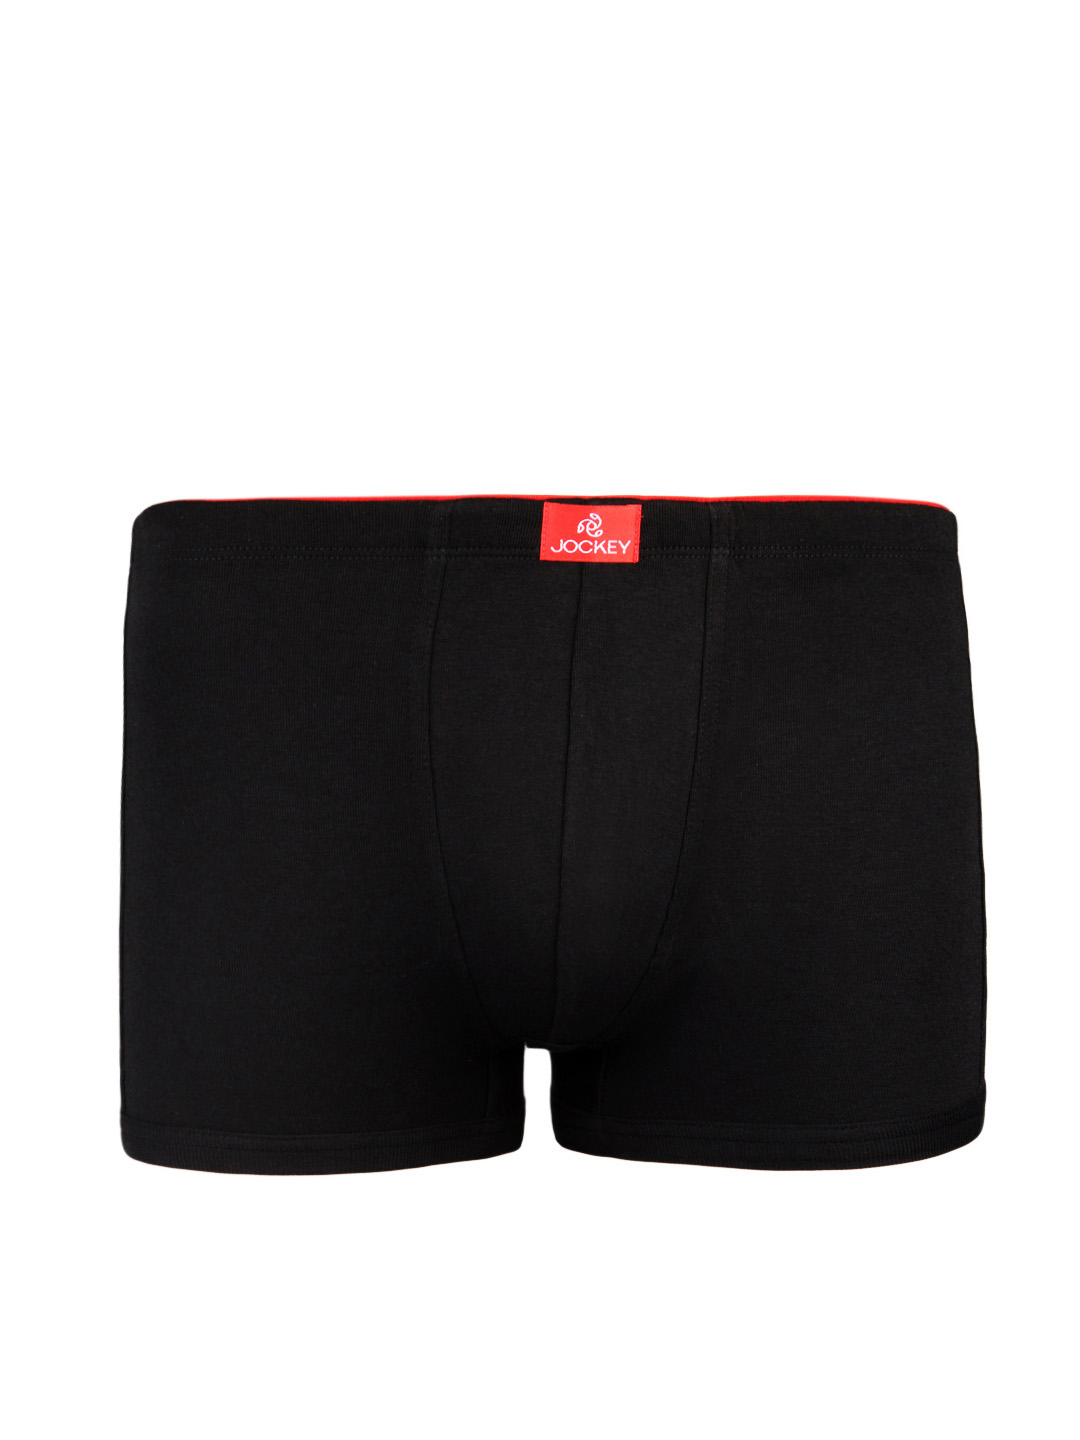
Jockey ZONE Men Black Modern Trunks US19
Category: Apparel / Innerwear / Trunk
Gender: Men
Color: Black
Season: Summer 2016
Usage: Casual